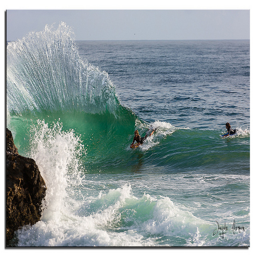
people in the ocean surfing by a big wave
The two surfers lay atop their surfboards as they ride the waves of the ocean.
A person rides on a wave next to another person.
Two people body boarding on waves next to a rocky shoreline.
Two surfers riding green waves near a large rock.